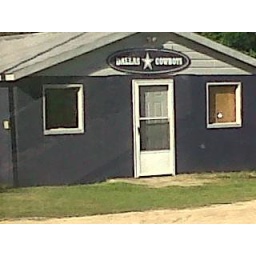
dallas cowboy house on the way to the beach on 74 in N.C.